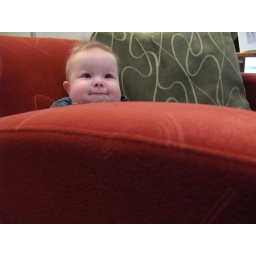
Lyra sitting up in the big orange chair